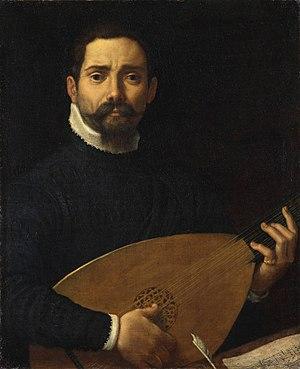
Annibale Carracci, en français Annibal Carrache, né à Bologne en 1560 et mort à Rome en 1609, est un peintre italien. Travaillant en général avec son frère Agostino et son cousin Lodovico, il connut de son vivant une grande renommée.
La Gemäldegalerie Alte Meister est un musée d'art des Collections nationales de Dresde situé dans le Semperbau du palais Zwinger, à Dresde, en Allemagne. Elle ne doit pas être confondue avec la Gemäldegalerie Alte Meister de Cassel.